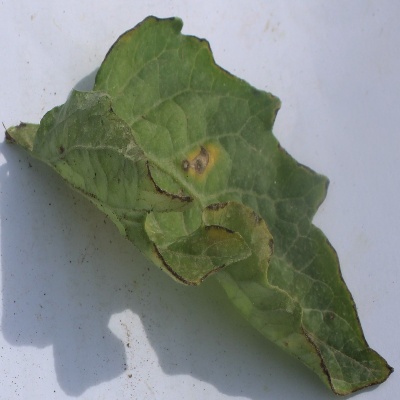
Crop: Tomato
Condition: septoria leaf spot